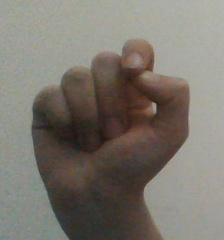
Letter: fa